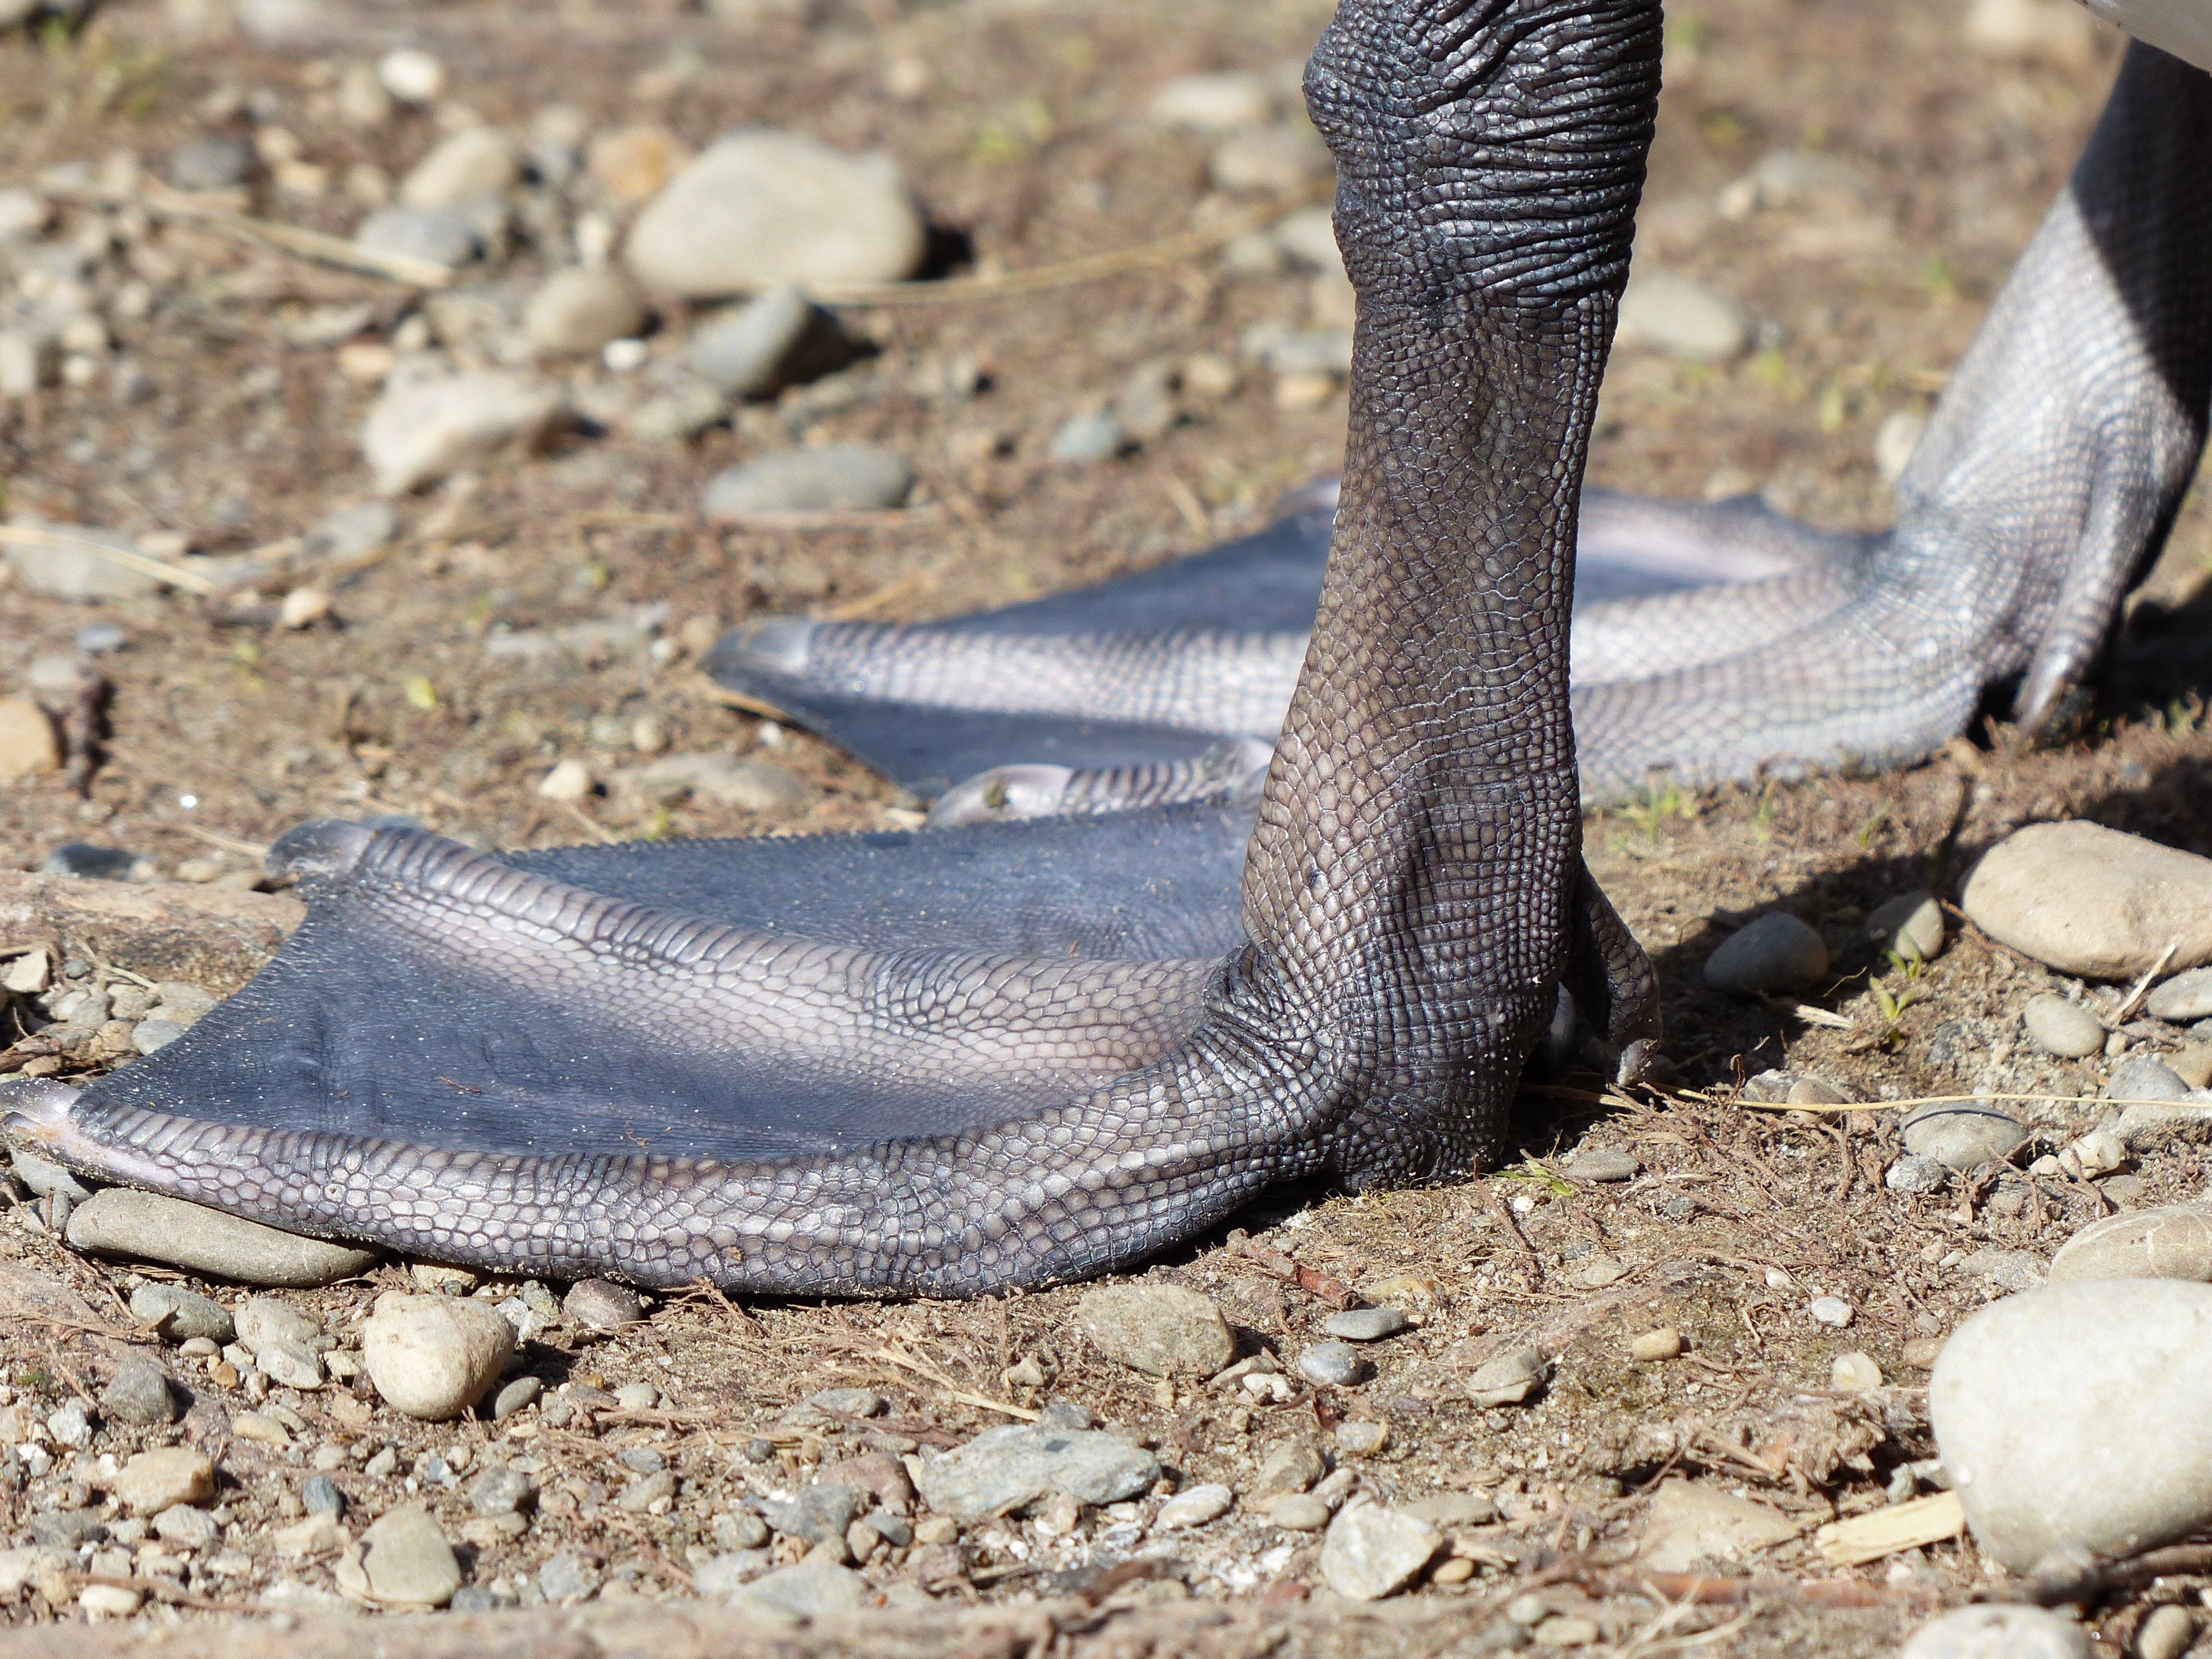
bird, feet, animal, wildlife, leg, reptile, fauna, swan, anatidae, cygnus, snake, webs, duck bird, mute swan, cygnus olor, waddle, scaled reptile